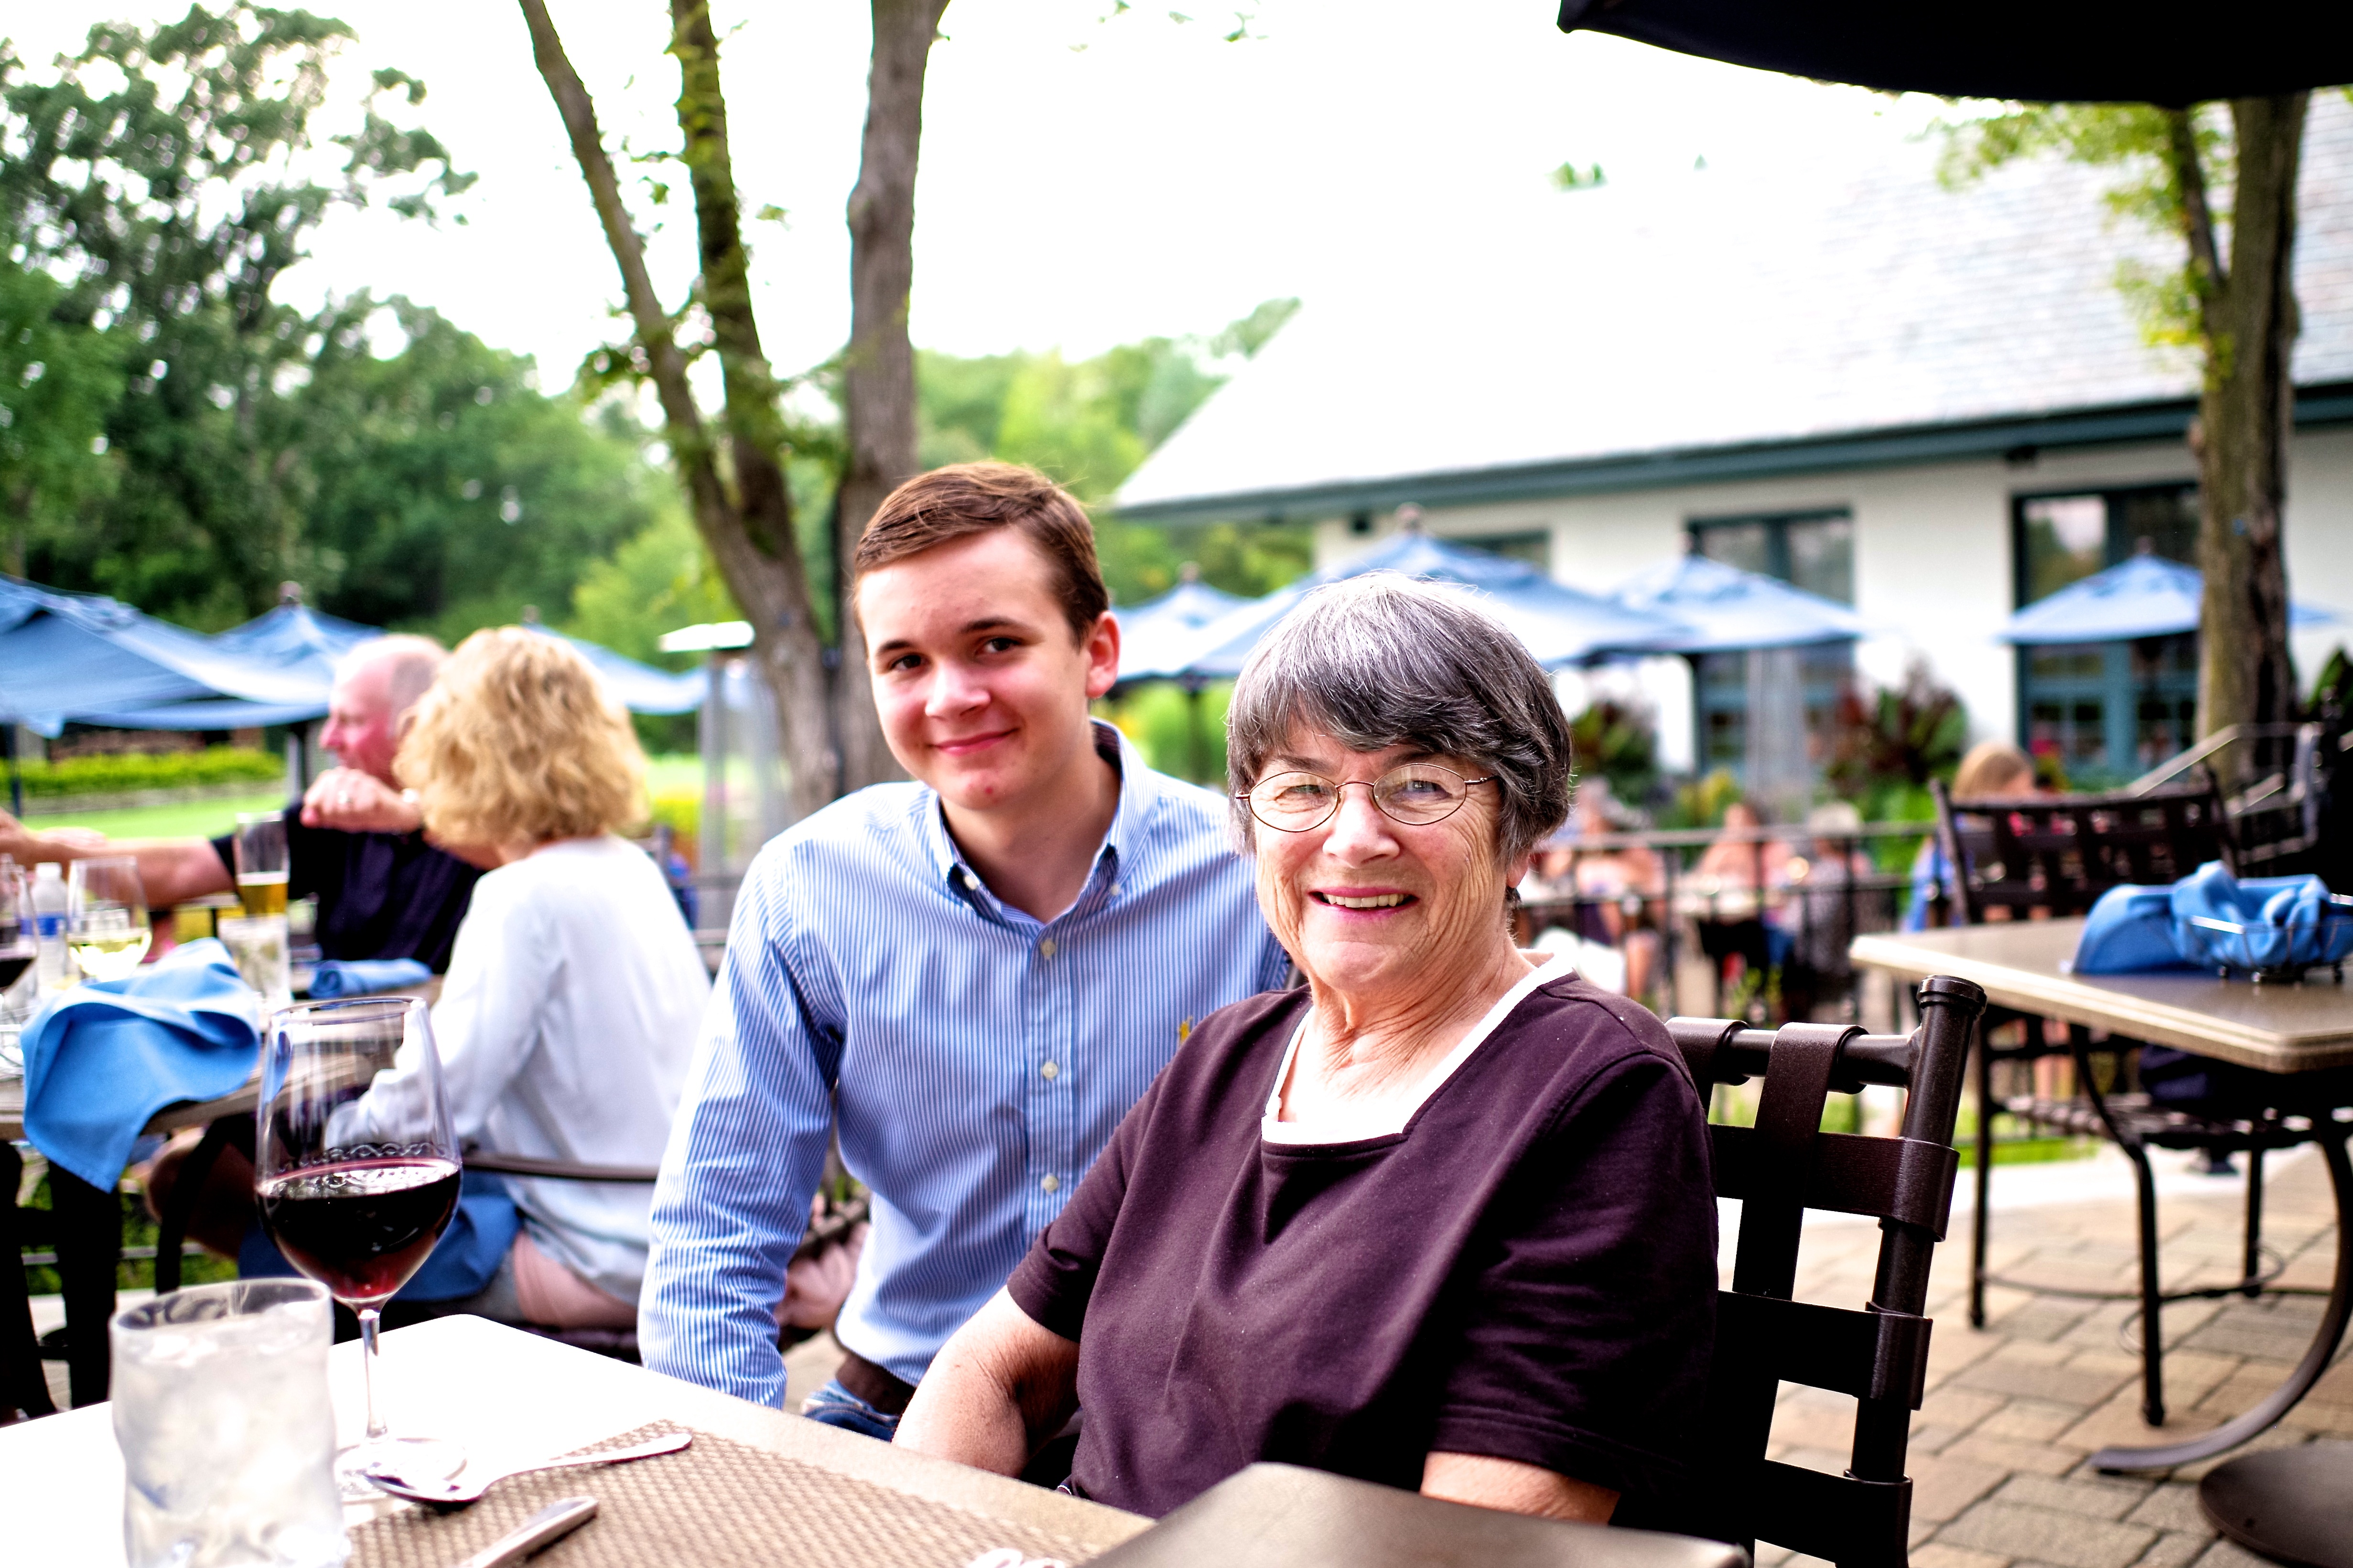
outdoor, country, summer, evening, portrait, meal, community, usa, club, picnic, m, dinner, 28, f2, leica, 240, summicron, asph, rehearsal dinner